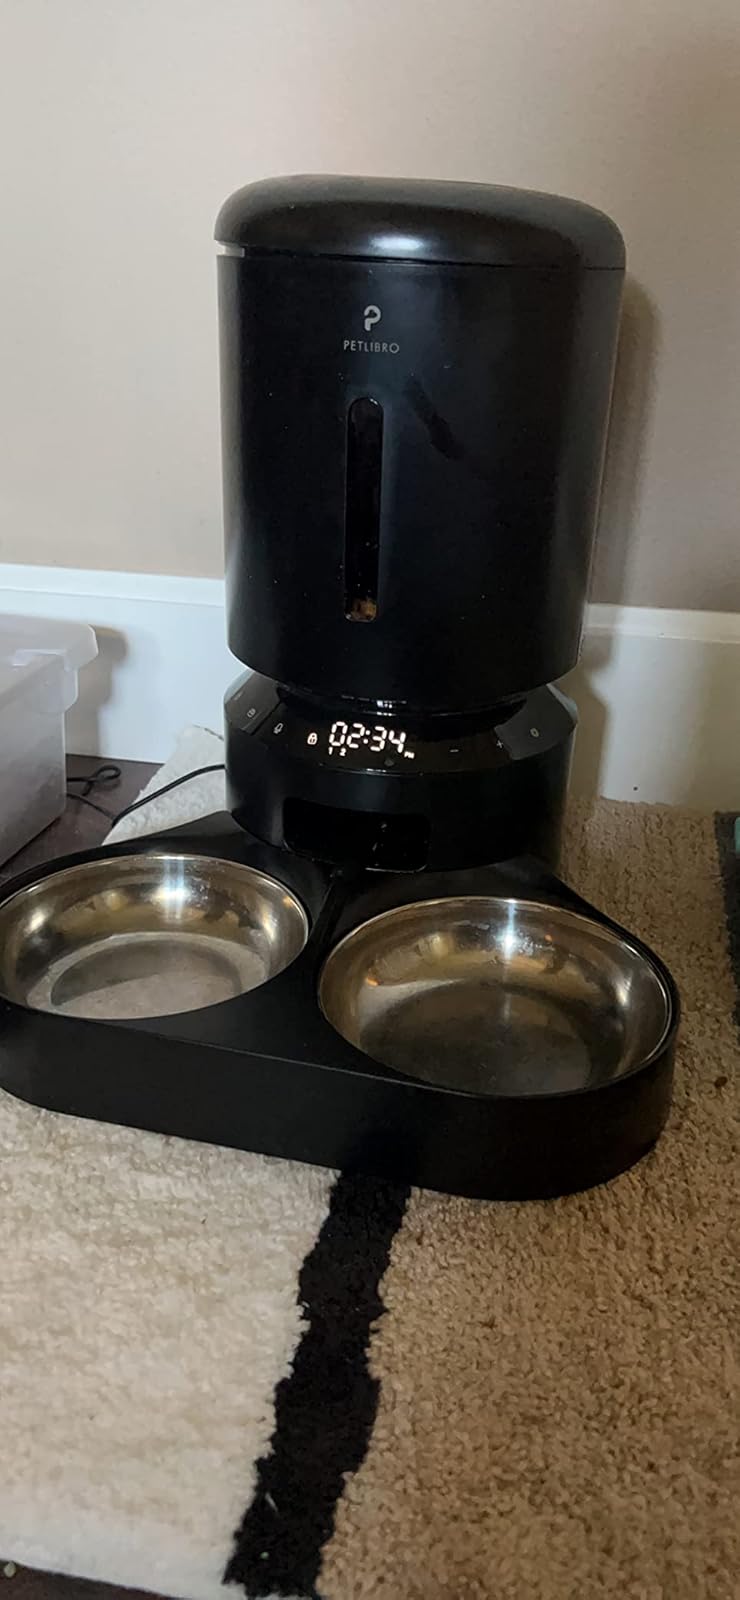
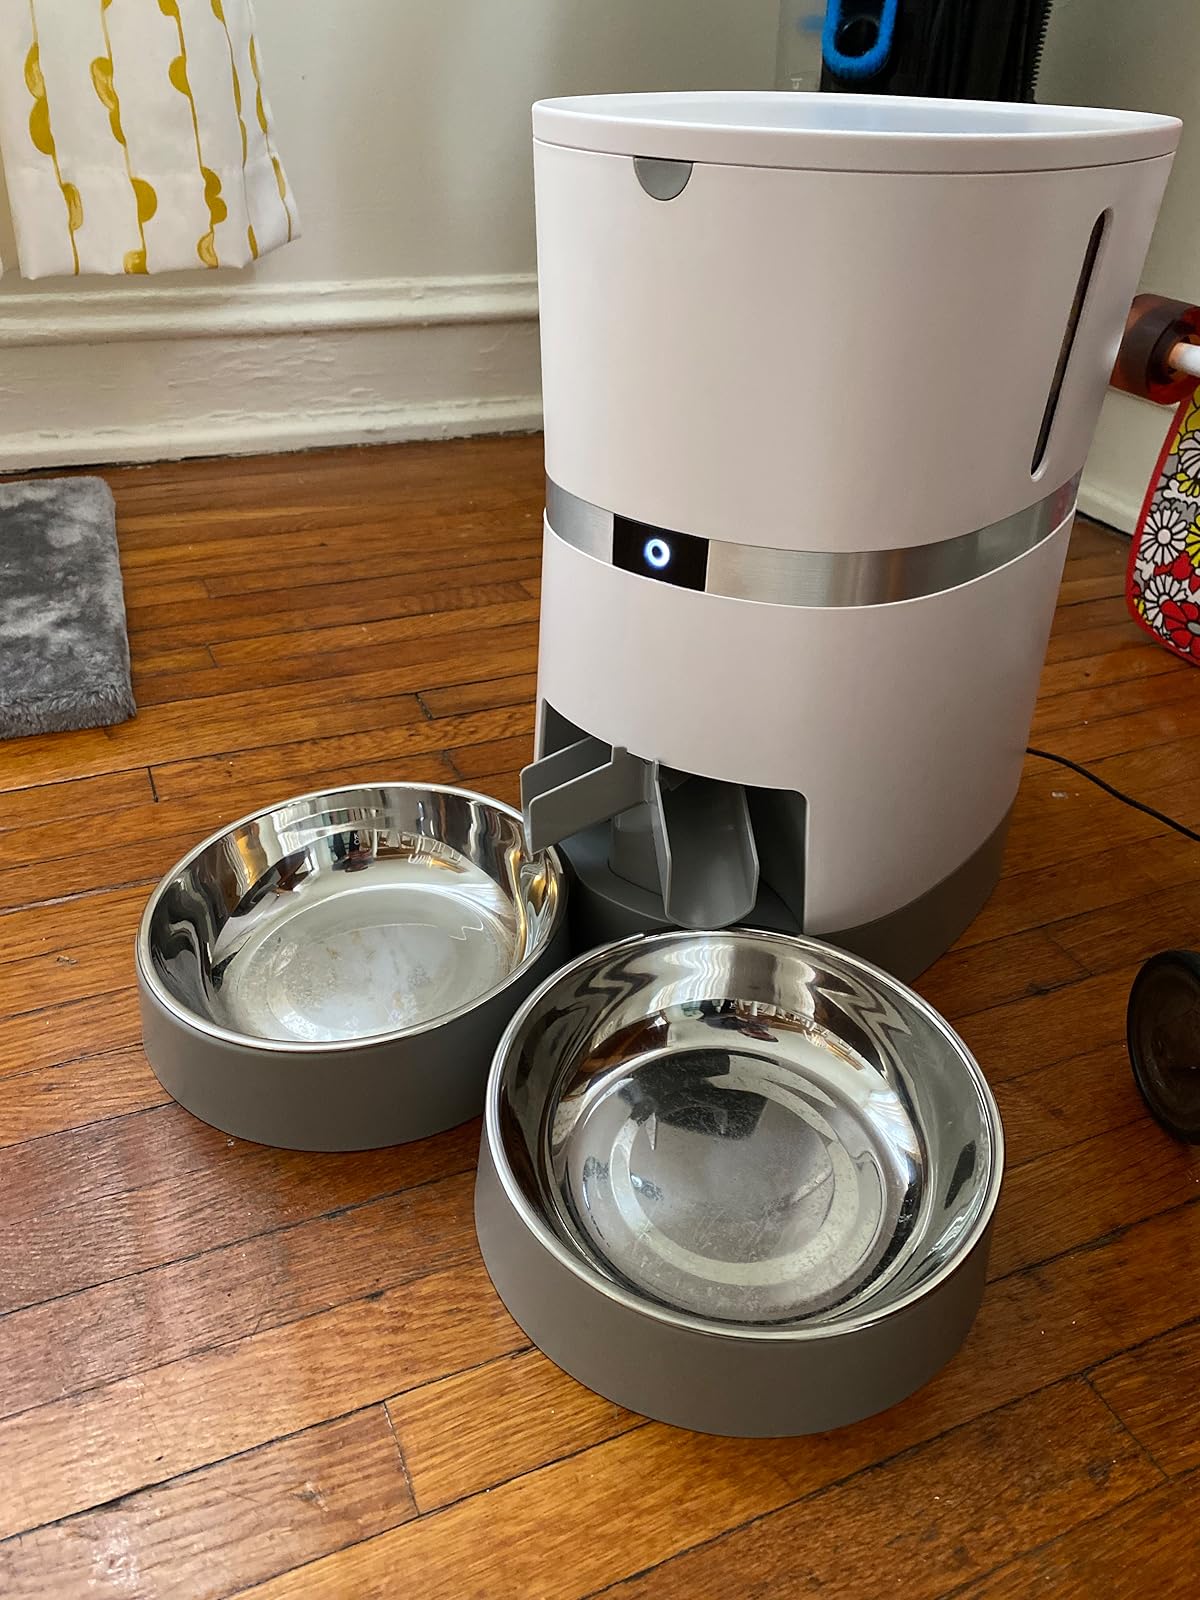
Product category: items_feeder
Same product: no